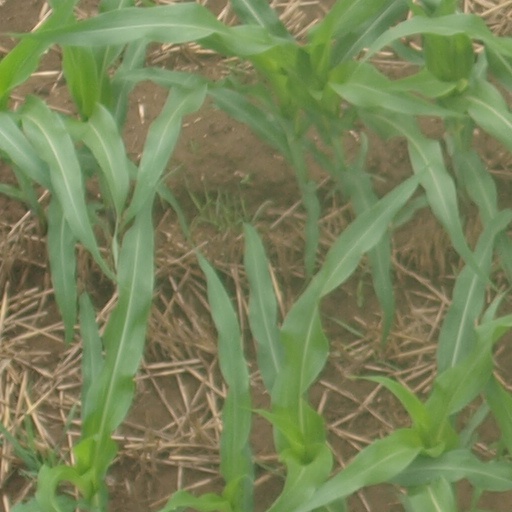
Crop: maize; corn